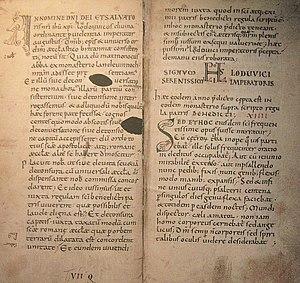
Edit de Louis Le Pieux reproduit dans la ""Vie de Saint-Guénolé"" (manuscrit datant du Xe ou XIe siècle). Traduction
L'abbaye Saint-Guénolé de Landévennec est une abbaye située sur la commune de Landévennec, en Cornouaille. Elle est réputée avoir été fondée au Vᵉ siècle par saint Guénolé, ce qui en fait une des plus anciennes et plus importantes de Bretagne. L'historien Arthur Le Moyne de la Borderie l'a qualifiée de « Cœur de la Bretagne ». Abandonnée en 1793 et ruinée dans les années 1810, elle est relevée par une nouvelle communauté monastique bénédictine en 1958, qui y construit de nouveaux bâtiments. Elle est affiliée à la congrégation de Subiaco.